2011 Men's Hockey Champions Trophy

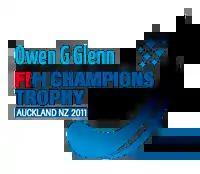
official logo

The 2011 Men's Hockey Champions Trophy, officially known as the Owen G Glenn FIH Men's Champions Trophy, was the 33rd edition of the Champions Trophy men's field hockey tournament. The International Hockey Federation (FIH) confirmed India as the host country, and announced New Delhi as the host city on February 4, 2011. The tournament dates were December 3 to December 11, 2011. However, on September 6, 2011, the FIH announced that India would no longer host the tournament due to a governance issue, and announced Auckland, New Zealand, as the new host on September 13, 2011 with the same time schedule. The tournament was held at North Harbour Hockey Stadium.